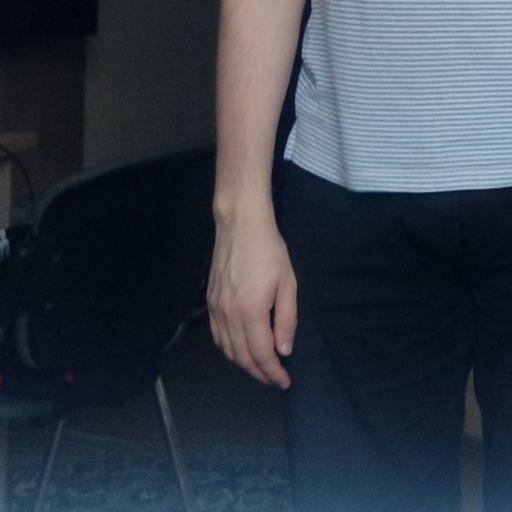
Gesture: no_gesture